Knowledge

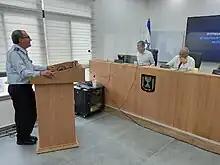
Knowledge by testimony relies on statements given by other people, like the testimony given at a trial.

Testimony is often included as an additional source of knowledge that, unlike the other sources, is not tied to one specific cognitive faculty. Instead, it is based on the idea that one person can come to know a fact because another person talks about this fact. Testimony can happen in numerous ways, like regular speech, a letter, a newspaper, or a blog. The problem of testimony consists in clarifying why and under what circumstances testimony can lead to knowledge. A common response is that it depends on the reliability of the person pronouncing the testimony: only testimony from reliable sources can lead to knowledge.